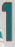
Number: 1